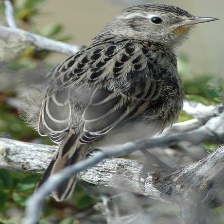
Species: AUSTRAL CANASTERO
Scientific name: ASTHENES ANTHOIDES